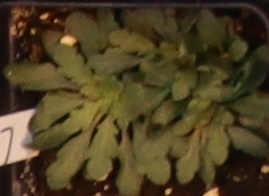
Label: Horseweed